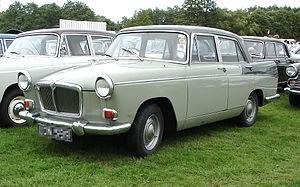
Le MG Magnette est une automobile produite par le constructeur anglais MG de 1953 à 1958. Le Magnette a été fabriquée en deux séries, la ZA et la ZB de 1953 à 1958, ensuite la Mark III et la Mark IV de 1959 à 1968, utilisant toujours une carrosserie Wolseley modifiée et un moteur Austin.